Verbank, New York

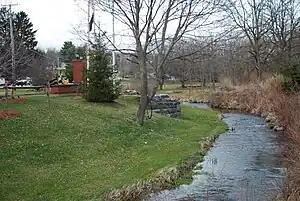
Sprout Creek in the hamlet of Verbank

Verbank is a hamlet in the town of Union Vale in Dutchess County, New York, United States. Verbank is served by a post office with the ZIP code of 12585; the ZCTA for ZIP Code 12585 had a population of 956 at the 2000 census.